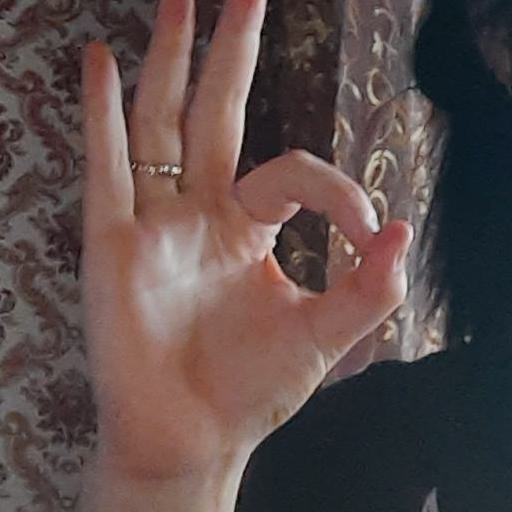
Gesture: ok